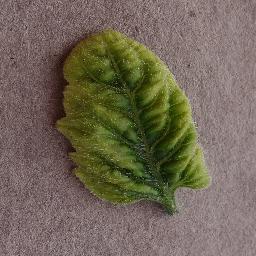
Label: Tomato___Tomato_Yellow_Leaf_Curl_Virus